Cawston College

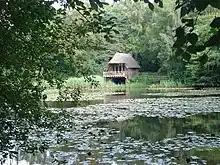
Lake and boathouse

In addition to its academic work, the school was keen to provide as broad a range of activities for its pupils as possible. There were ambitious annual hill-walking expeditions, including destinations in South America and India, an active Duke of Edinburgh Award scheme and most pupils were encouraged to join the Combined Cadet Force, all run by members of the school staff. The College grounds included woods, heathland and a lake with boat house (a total of about 135 acres), which aided the provision outdoor education and adventurous activity.